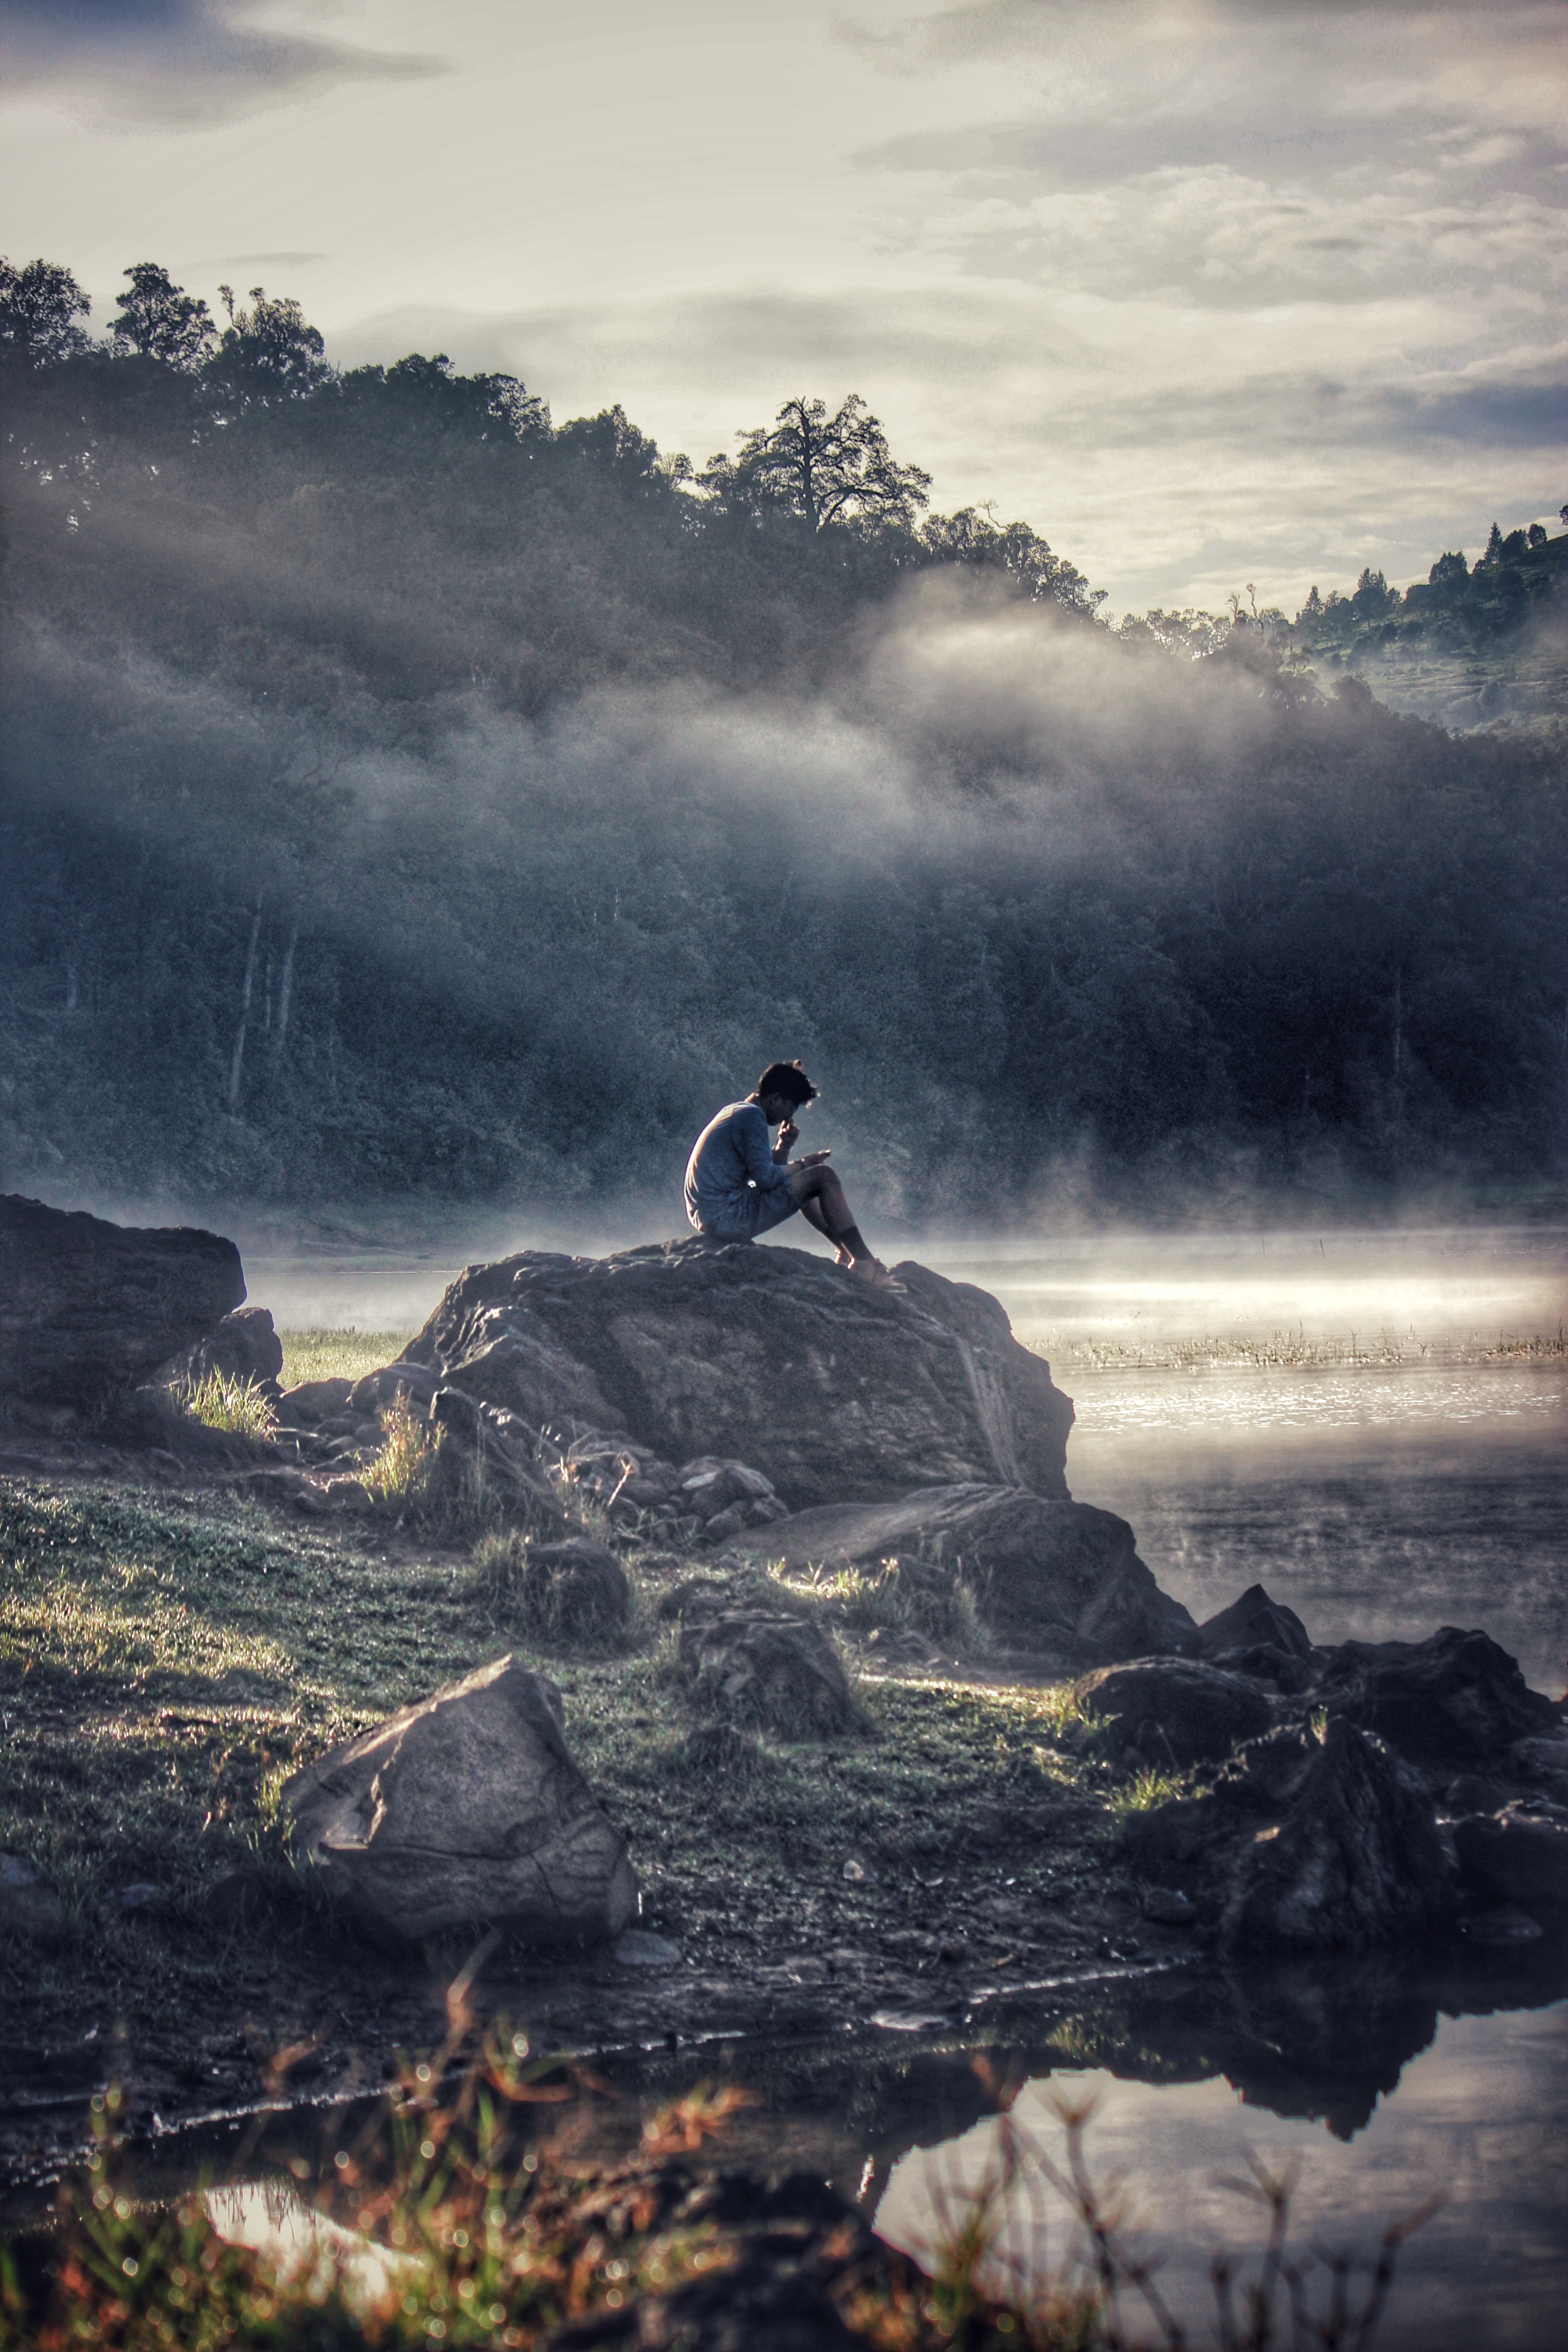
sky, nature, atmospheric phenomenon, cloud, atmosphere, mist, morning, landscape, mountain, photography, hill, tree, sunlight, ocean, rock, sea, fog, wave, stock photography, fell, terrain, reflection, evening, meteorological phenomenon